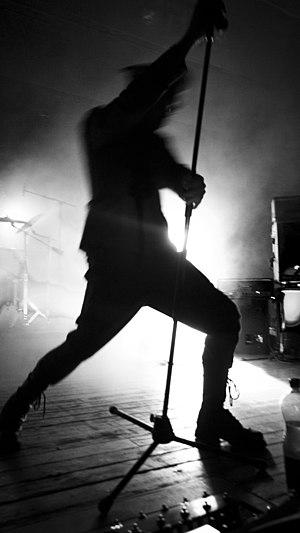
Drottnar au Elements of Rock 2013
Drottnar est un groupe de metal extrême chrétien norvégien, originaire de Fredrikstad. En 2011, le groupe compte quatre albums, Spiritual Battle, Welterwerk, Stratum, et Monolith, un EP Anamorphosis et un single Lucid Stratum. Le premier album est enregistré sous le label britannique Plankton Records, et Drottnar est actuellement signé chez Endtime Productions, label suédois qui assure la production de groupes tels qu'Antestor, Dalit ou encore Crimson Moonlight.